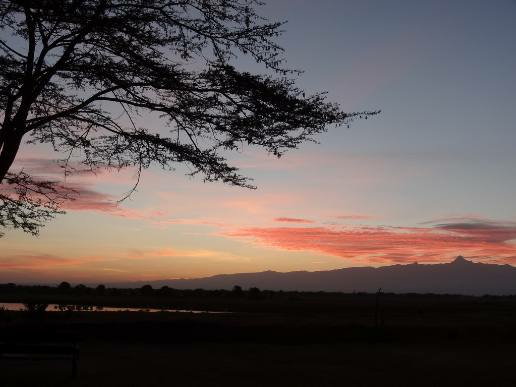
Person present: No